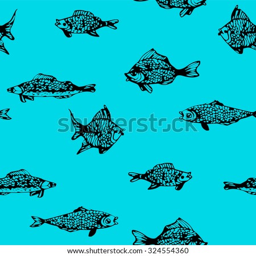
seamless hand drawn pattern in vector with fish at the blue background .